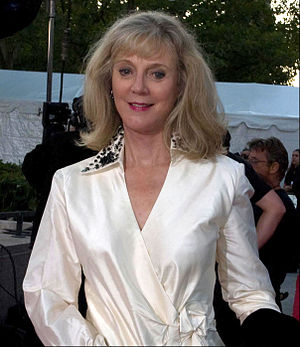
Blythe Danner
Blythe Danner ved åbningen af Metropolitan Opera, den 22. September 2008
Blythe Katherine Danner er en amerikansk skuespillerinde. Hun er mor til skuespillerinden Gwyneth Paltrow og filminstruktøren Jake Paltrow.